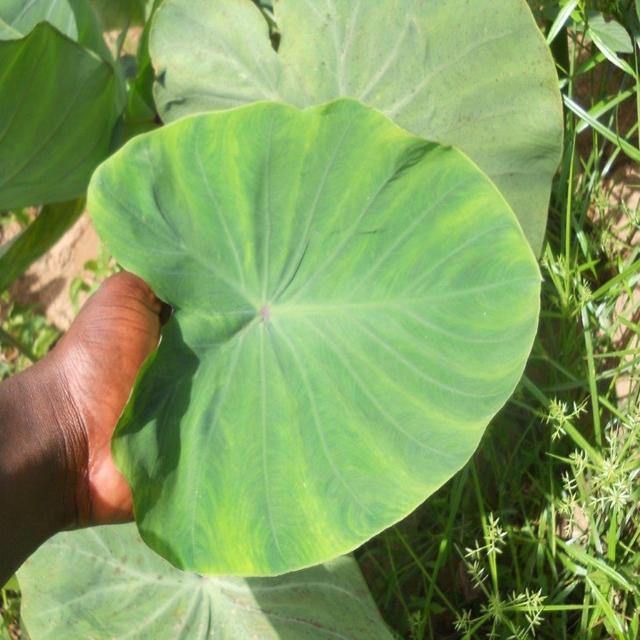
Label: Healthy